Siddur

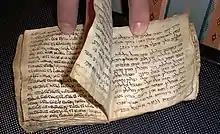
The Afghan Liturgical Quire, the oldest known siddur in the world. From the 8th century

A siddur ( "sīddūr", ; plural siddurim ) is a Jewish prayer book containing a set order of daily prayers. The word comes from the Hebrew root , meaning 'order.'